Margareta Pâslaru

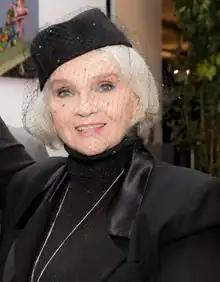
UARF Gala

Margareta Pâslaru or Pîslaru (born July 9, 1943, in Bucharest) is a Romanian-American singer, actress, composer, lyricist, TV producer, and artistic director. Debuting in 1958, Pâslaru celebrated the 50th anniversary of her career at The Romanian Union of Composers in Bucharest in 2008. Pâslaru was married to Gheorghe Sencovici, a former Olympic skeet shooter, until his death, and the couple had a daughter, Ana Maria, and a grandson, Luca. Pâslaru has lived and worked in the United States since 1983, splitting between Manhattan and Bucharest. She was formerly a resident of Summit, New Jersey.